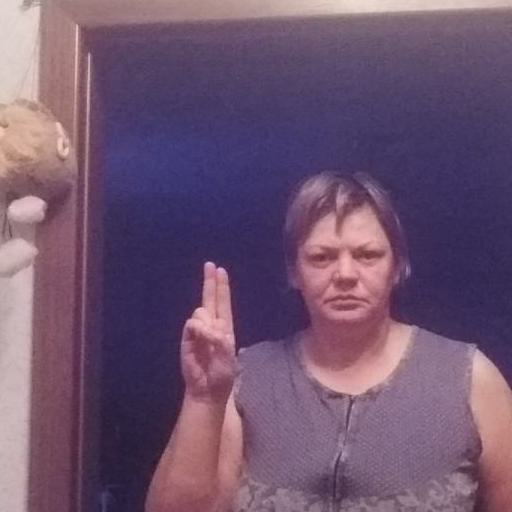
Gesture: two_up